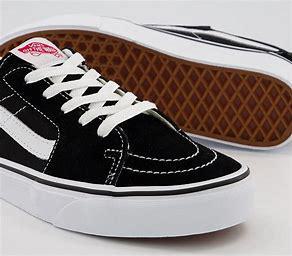
Brand: Vans
Model: Sport